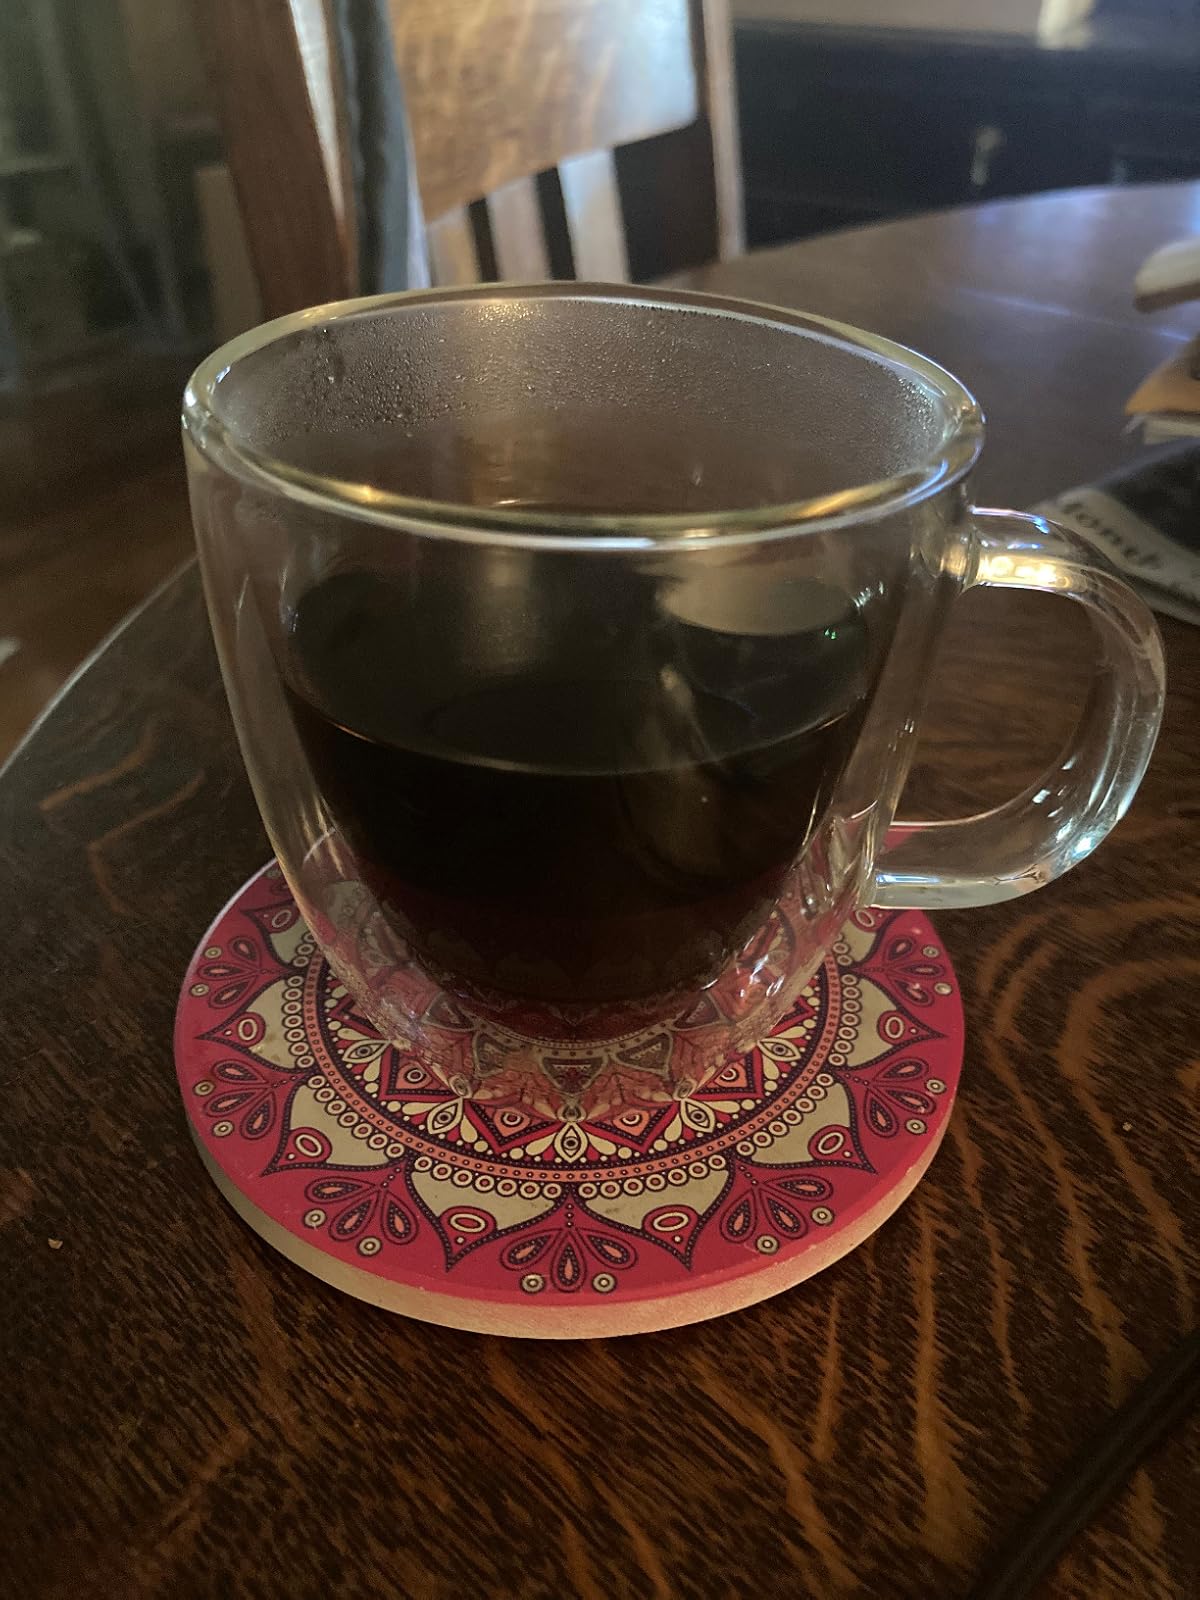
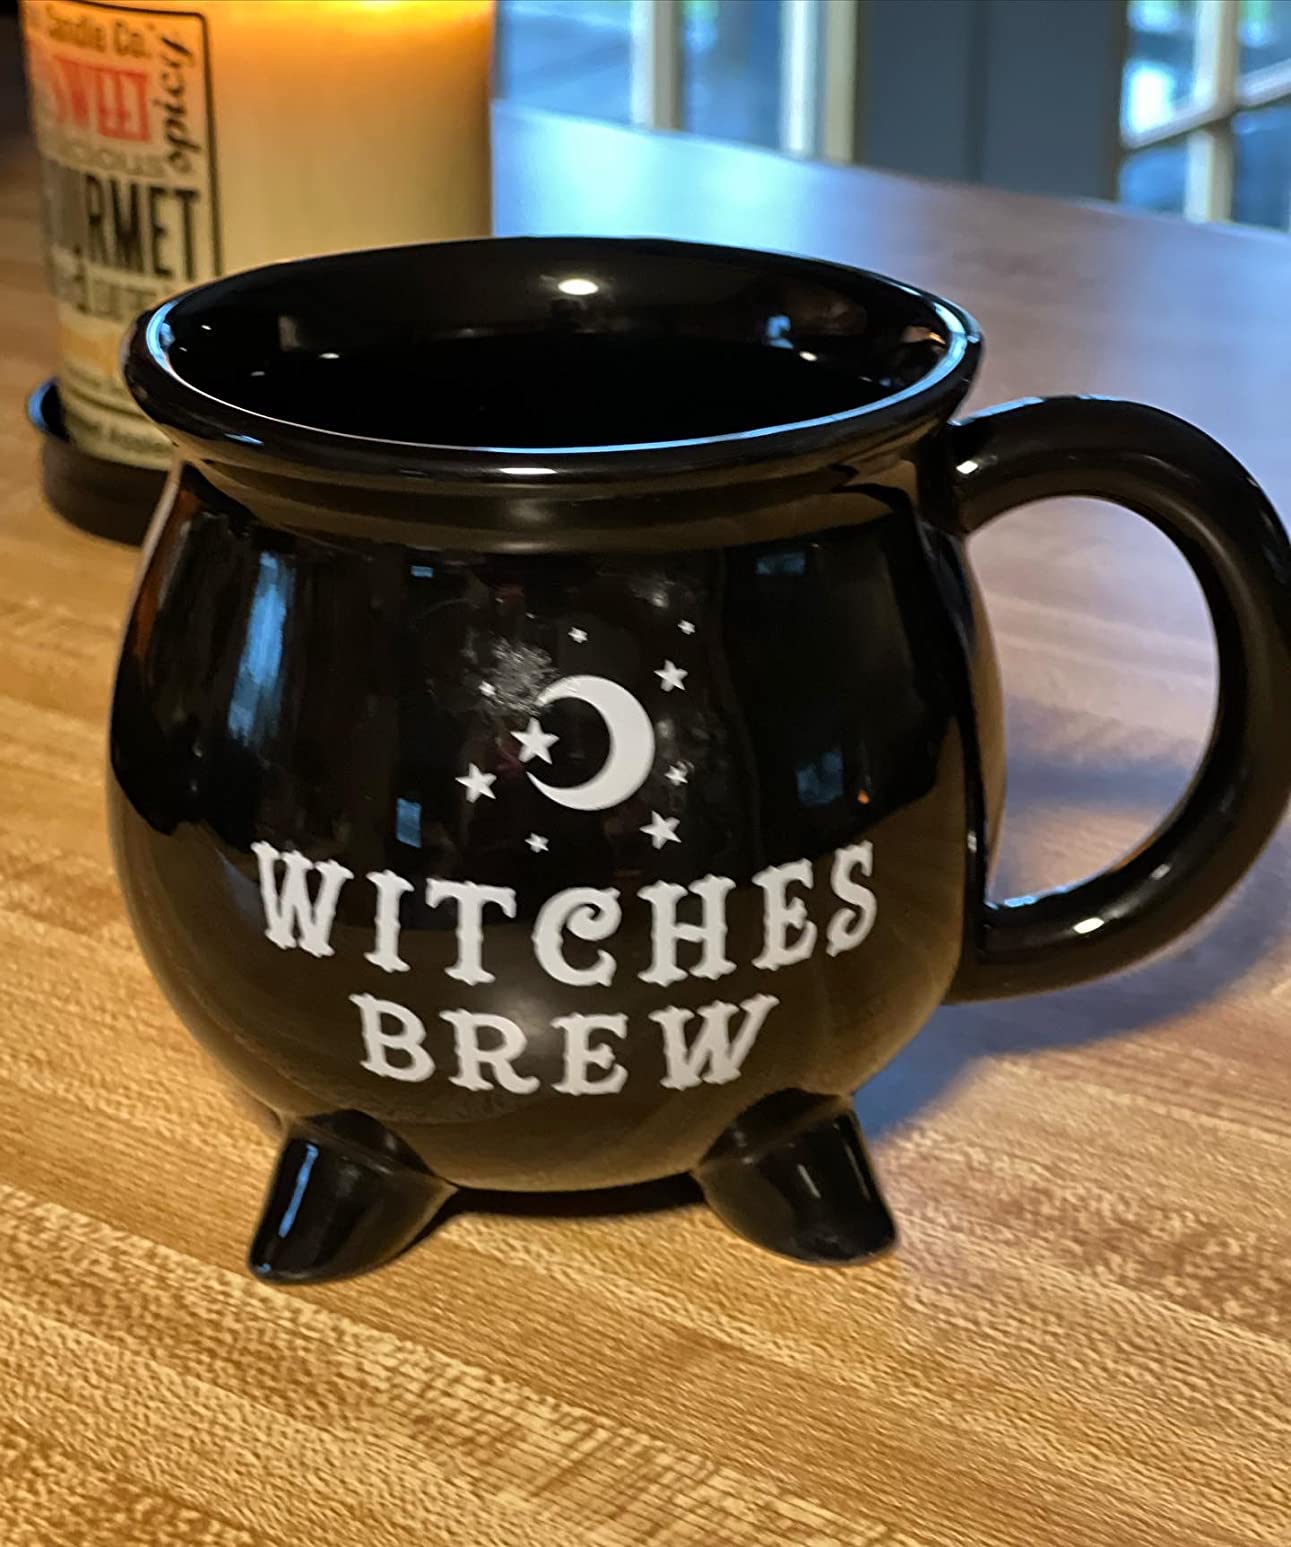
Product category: items_mug
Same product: no